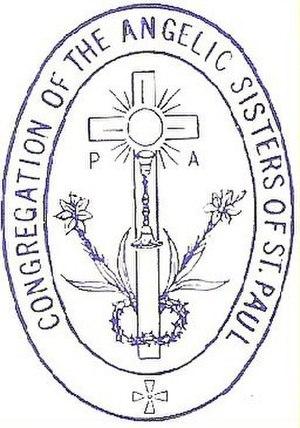
Les Sœurs angéliques de Saint-Paul sont une congrégation religieuse féminine enseignante de droit pontifical.